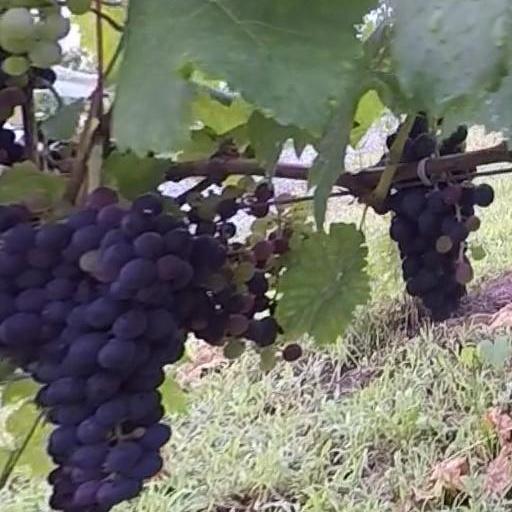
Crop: grape